List of birds of Alberta

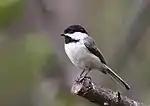
A black capped chickadee perched on a branch

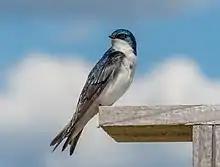
A tree swallow perched on a fencepost

Woodpeckers are small to medium-sized birds with chisel-like beaks, short legs, stiff tails, and long tongues used for capturing insects. Some species have feet with two toes pointing forward and two backward, while several species have only three toes. Many woodpeckers have the habit of tapping noisily on tree trunks with their beaks.